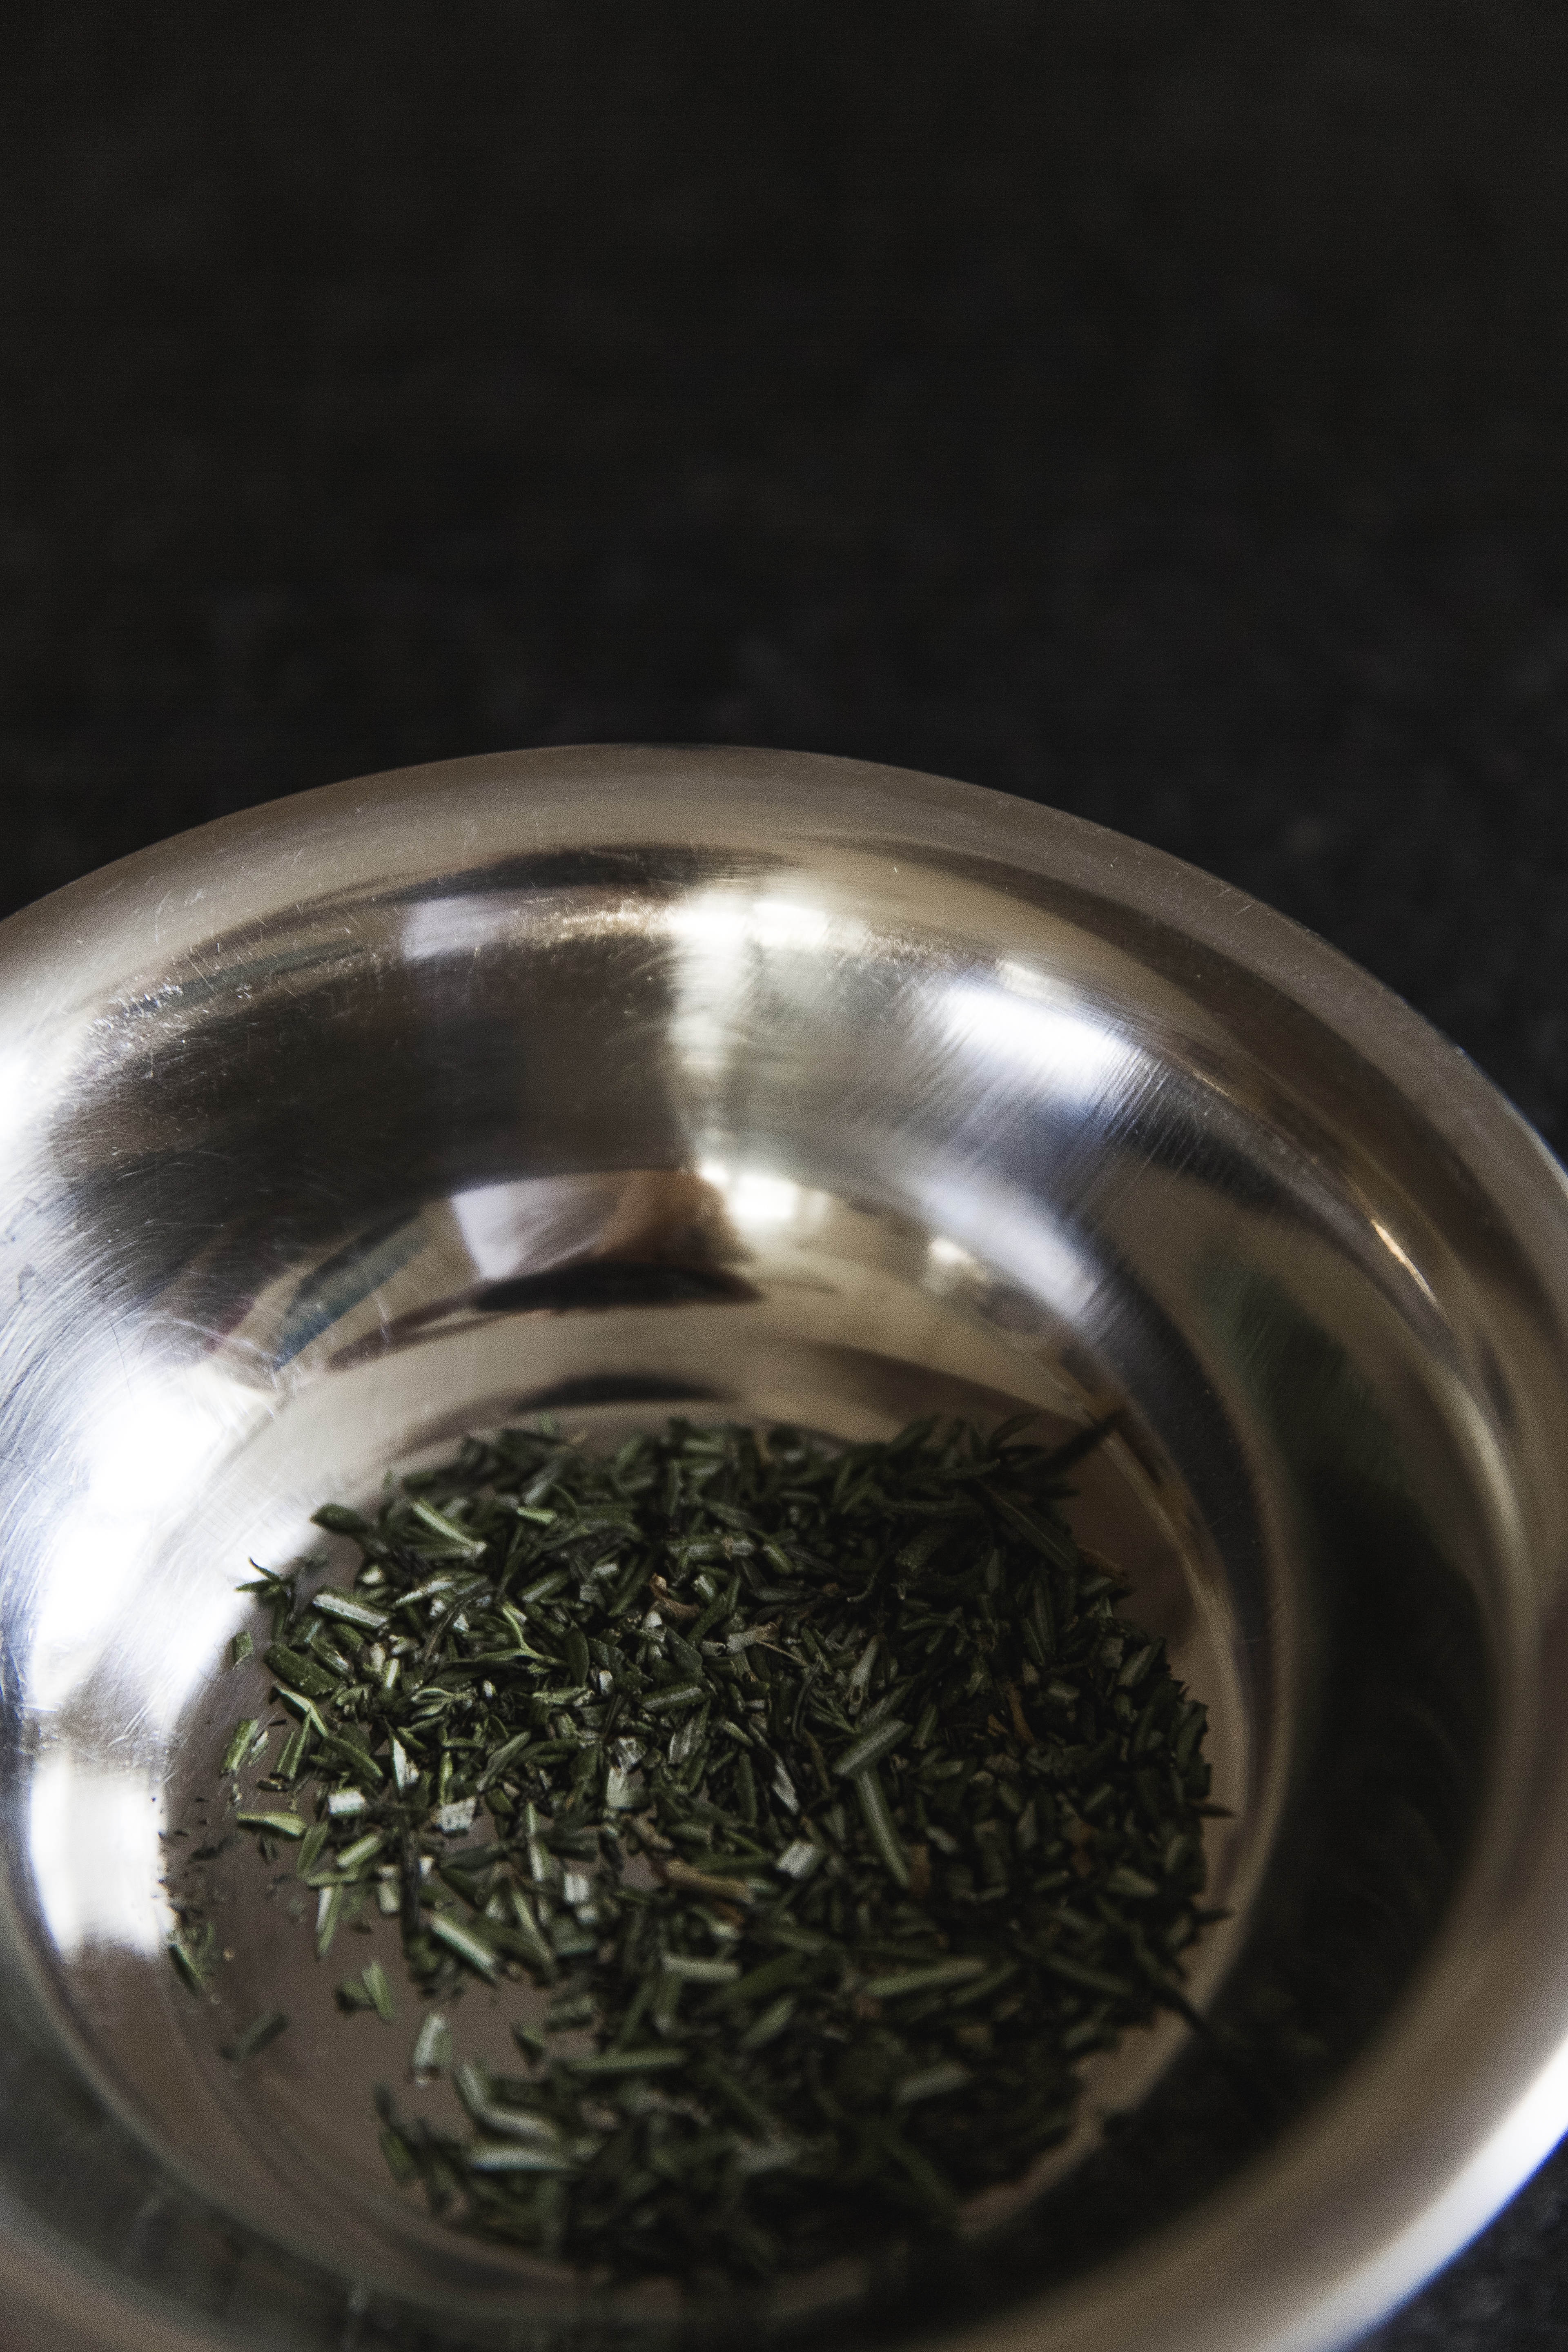
nature, plant, tea, aroma, green, spice, herb, produce, drink, garden, healthy, cook, leaves, tee, herbs, thyme, taste, medicinal plant, wild herbs, medicinal herbs, herbal plant, fragrant herb, tea herbs, wild thyme